Heavy metal genres

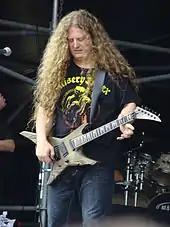
Dan Mongrain of avant-garde metal band Voivod

Rap metal bands institute the vocal and lyrical form of hip hop. Examples of rap metal include Crazy Town, Clawfinger, Stuck Mojo, Skindred and Rage Against the Machine. The thrash metal band Anthrax also helped pioneer the genre. Rap metal is often mislabeled as rapcore (a genre which fuses hardcore punk with hip hop) or nu metal, a genre which has similar elements in the music, rap metal usually does not include turntables or sampling into its sound, although keyboards are often used. Rap metal bands, unlike nu metal bands, are almost always fronted by rappers. Rap metal also lacks the melodic singing and growling commonly associated with nu metal.